Gamera

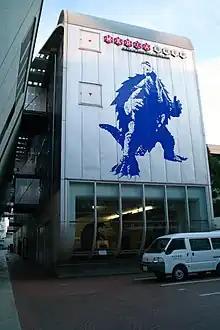
Gamera's illustration and items on display at the Kadokawa Daiei Studio office in Chōfu; the city features Gamera and related characters and characters from (indirectly related) "GeGeGe no Kitarō" as mascots.

Gamera resembles an enormous prehistoric turtle, and is capable of both bipedal movement and flight. He occasionally walks on all four legs in Showa films and "Gamera the Brave" in 2006. He has a pronounced crest on his head, his mouth contains rows of teeth, and two tusks protrude upward from each side of his lower jaw.